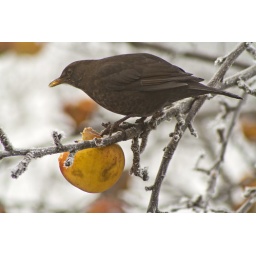
A lovely little female blackbird eating the last of the apples in the tree.